LG GW620

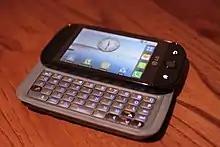
An LG GW620, showing the LG interface of Android 1.5

The LG GW620, also known as the LG Eve and the LG InTouch Max, is a smartphone manufactured by LG Electronics. It is the first smartphone from LG that runs the Android operating system.